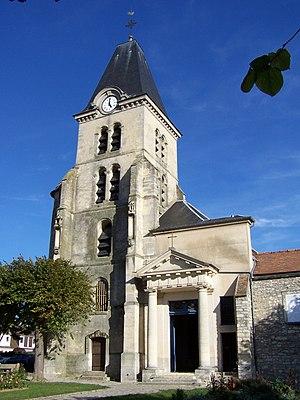
Cet article recense les monuments historiques du nord des Yvelines, en France.
L'église Saint-Nom est une église catholique paroissiale située à Saint-Nom-la-Bretèche, dans les Yvelines, en France. Elle a été inscrite monument historique par arrêté du 24 juin 1977.
Saint-Nom-la-Bretèche est une commune française située dans le département des Yvelines en région Île-de-France.